Electronic musical instrument

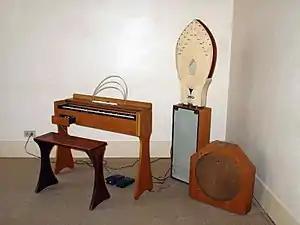
Ondes Martenot (7th generation model)

The ondes Martenot is played with a keyboard or by moving a ring along a wire, creating "wavering" sounds similar to a theremin. It was invented in 1928 by the French cellist Maurice Martenot, who was inspired by the accidental overlaps of tones between military radio oscillators, and wanted to create an instrument with the expressiveness of the cello.